South Staffordshire Tramways Company

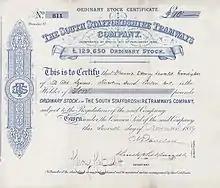
Stock of the South Staffordshire Tramways Company from 7 November 1889

Modernisation of the services was initiated on 26 August 1889 when the company changed its name to the South Staffordshire Tramways Company. A programme of electrification followed shortly afterwards, and on 1 January 1893 the routes from Walsall to Bloxwich and Darlaston to Mellish Road via Walsall had been converted.